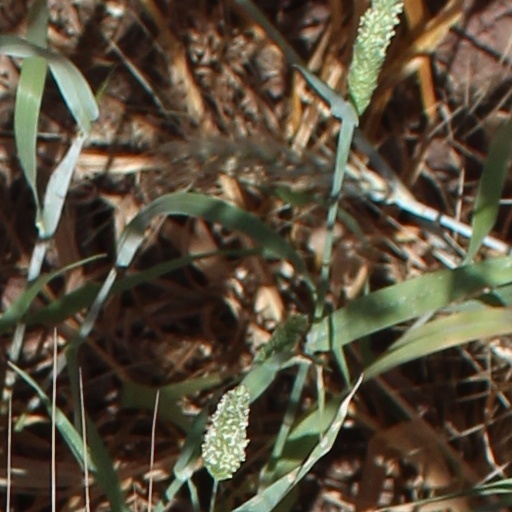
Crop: wheat